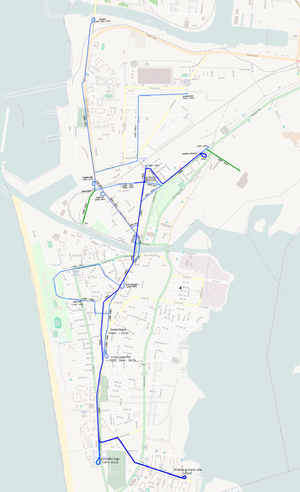
Le tramway de Liepāja est le réseau de tramways circulant dans la ville lettone de Liepāja. Il s'agit d'un des trois réseaux de tramway de Lettonie, et le plus vieux réseau des pays baltes. Il comporte une ligne unique, longue de 6,9 kilomètres et desservant 15 arrêts.